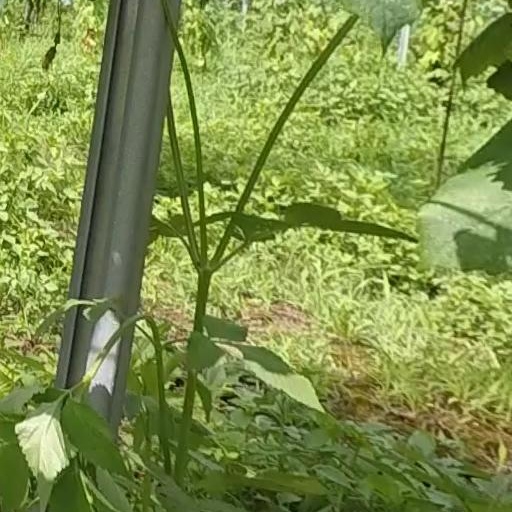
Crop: grape